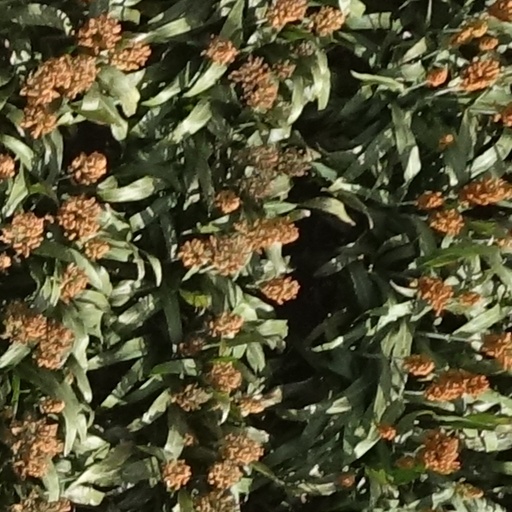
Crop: sorghum